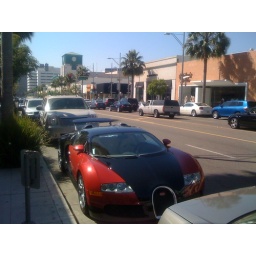
Rodeo Dr area in Beverly Hills - $1.6mm car parked on a street - no surprise